Great Lakes St. Lawrence Seaway Development Corporation

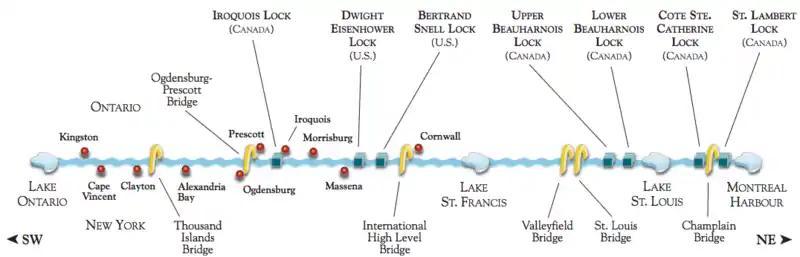
St. Lawrence Seaway locks showing country ownership

The Great Lakes St. Lawrence Seaway Development Corporation (GLS) is an agency of the United States Department of Transportation that operates and maintains the U.S.-owned and operated facilities of the joint United States-Canadian St. Lawrence Seaway. It operates 2 of the 15 locks of the Seaway between Montreal and Lake Erie. The corporation also works to develop trade across the larger seaway system, which includes the Great Lakes as well as the St. Lawrence Seaway.